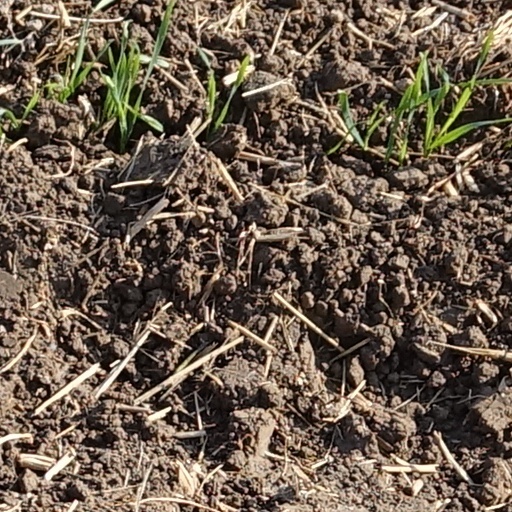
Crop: wheat